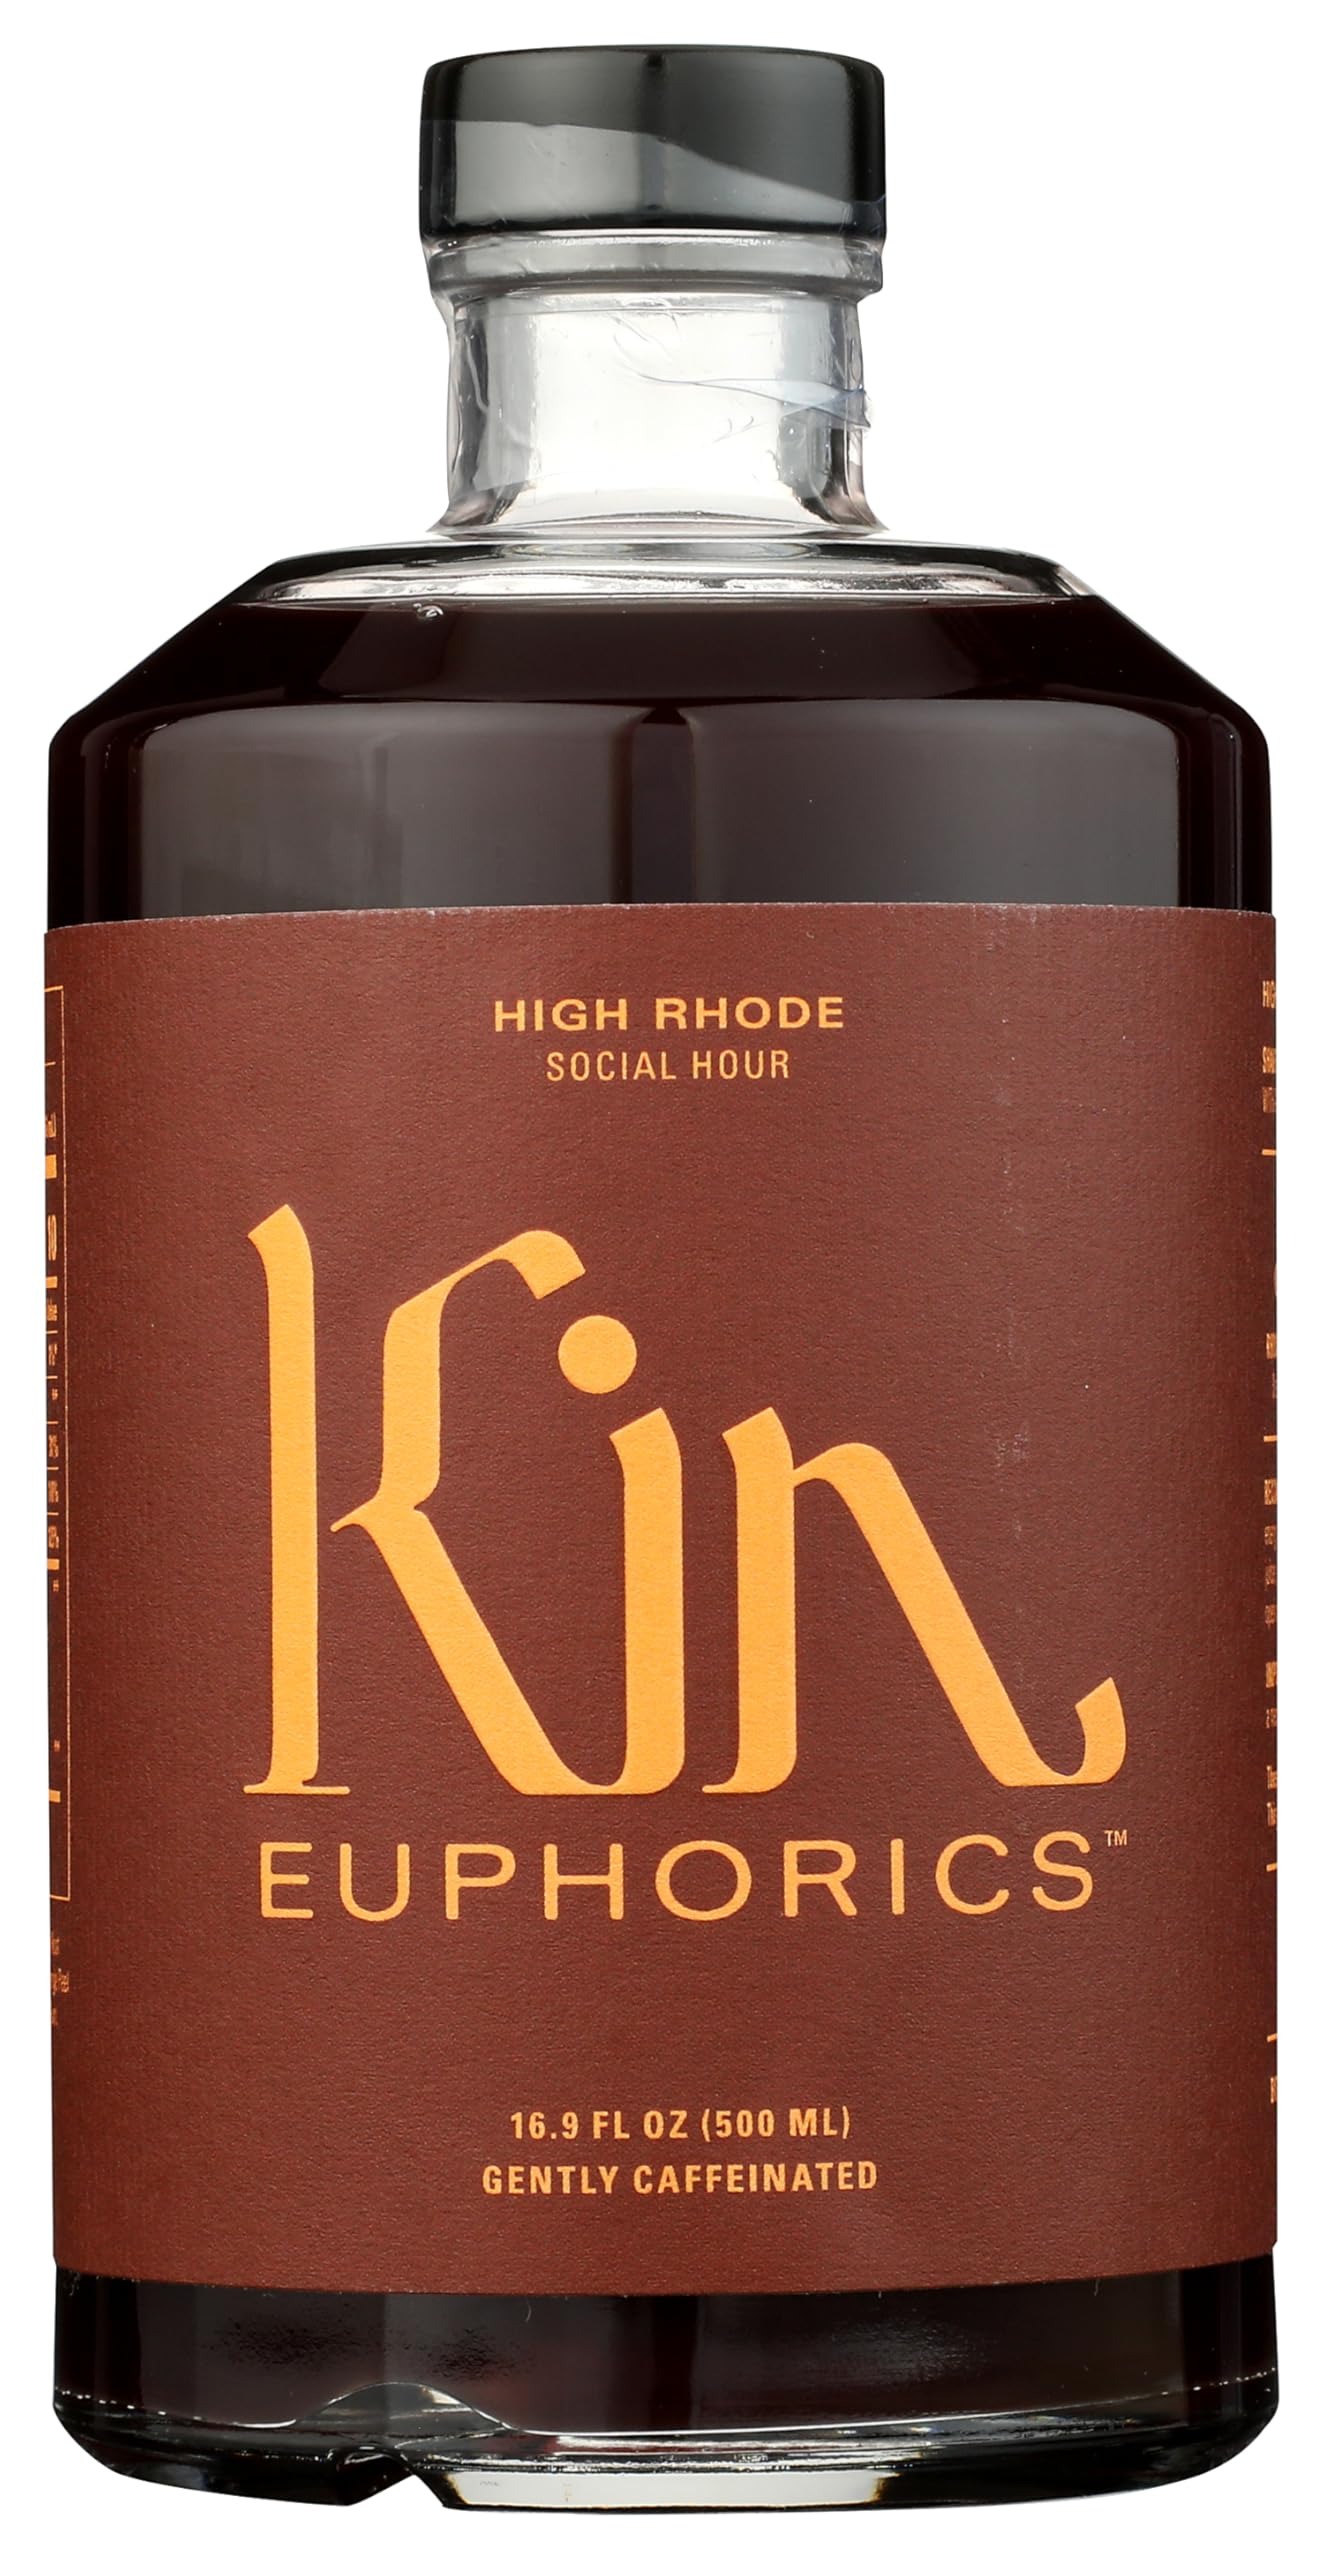
Item Name: Kin High Rhode
Bullet Point: PROP 65 WARNING: Cancer and Reproduction Harm - www.P65Warnings.ca.gov/food
Product Description: Cocktail Drink Bitters
Value: 1.0
Unit: Count

Price: 29.89